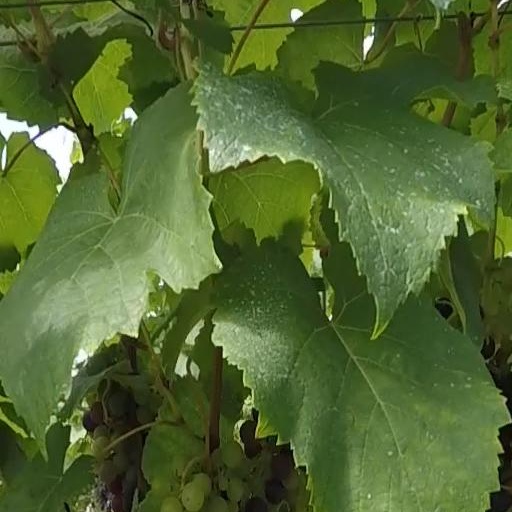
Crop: grape